Leigh Whannell

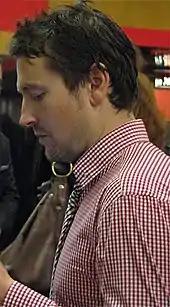
Whannell in 2010

A writer since childhood, Whannell worked as a reporter and film critic for several Australian television shows, including ABC's "Recovery", a Saturday morning youth-oriented program that was hosted by Dylan Lewis. Whannell has described the show in a 2011 blog post: